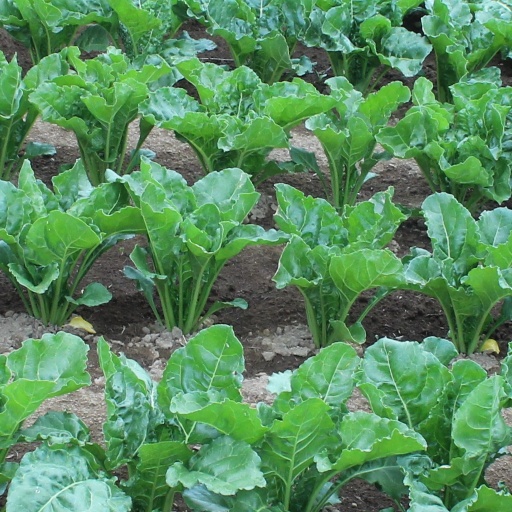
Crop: sugar beet